Harry Coulby

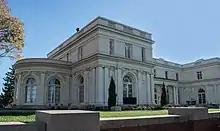
West wing of Coulallenby, Harry Coulby's mansion in Wickliffe, Ohio.

Coulby initially applied for a job as a deckhand aboard the "Onoko", the first iron-hulled lake freighter and one of the biggest ships on the Great Lakes. Lacking experience, he was rejected. Coulby instead received work pushing wheelbarrows for a construction company. He enrolled in night school, where he learned to use the typewriter and to take shorthand. In the fall, he won a job as a $40-a-month stenographer's job with the Lake Shore and Michigan Southern Railway.